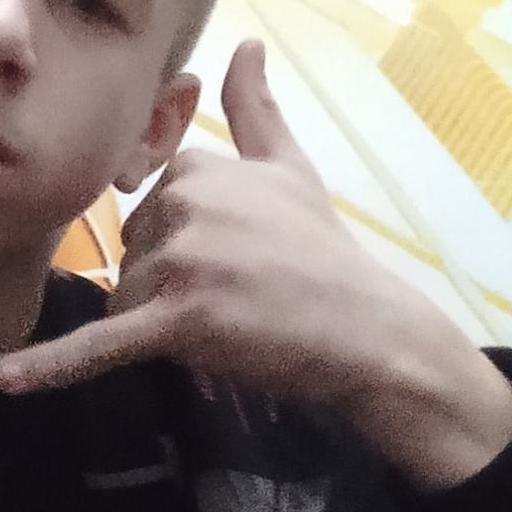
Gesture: call